Butchertown, Louisville

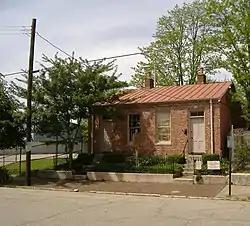
Thomas Edison House

Butchertown contains several attractions, including the David Armstrong Extreme Park and Thomas Edison House, a shotgun house near where Thomas Edison lived in 1866 on Washington Street. It also contains the remaining front façade of the former early 19th century Heigold House, which features a detailed sketch of important early Whig Party leaders, displays the words "dedicated the greatest man in history, George Washington" etched across its front; the rest of the Fulton Street house has been razed. Lynn Family Stadium, a soccer stadium opened in 2020 home to Louisville City FC and Racing Louisville FC, is located in Butchertown.